Giant pandas around the world

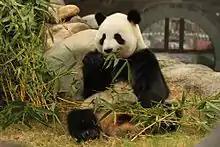
Giant panda Ying Ying at the "Amazing Asian Animals" attraction of Ocean Park

As of 2019, there are 25 zoos in 20 countries and area(s) outside of mainland China, (Australia, Austria, Belgium, Canada, Denmark, France, Germany, Indonesia, Japan, Malaysia, Mexico, Netherlands, Qatar, Singapore, South Korea, Spain, Russia, Taiwan, Thailand, and the United States) that have giant pandas. These zoos have contracts with China to house these pandas for a few years. Exceptions include some of the pandas held at Ocean Park Hong Kong, and the three pandas held at Taipei Zoo, which are given from the Chinese Mainland, and one panda held in Mexico. Giant pandas are on the IUCN Red List so part of the reason these contracts exist between China and international zoos is to try to help the species reproduce before they are brought back to their native land. For this reason, pandas are treated very well.